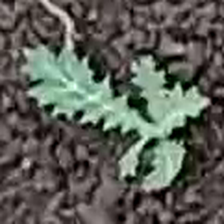
Weed species: Bilayat_(Mexicana_Argemone)